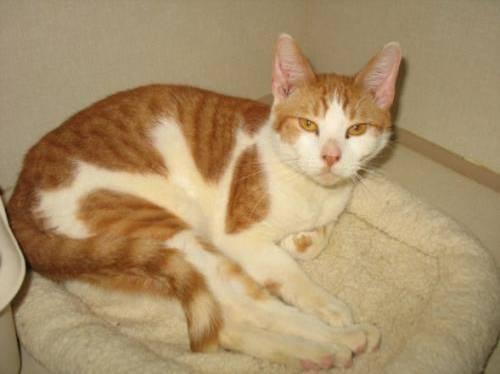
cat